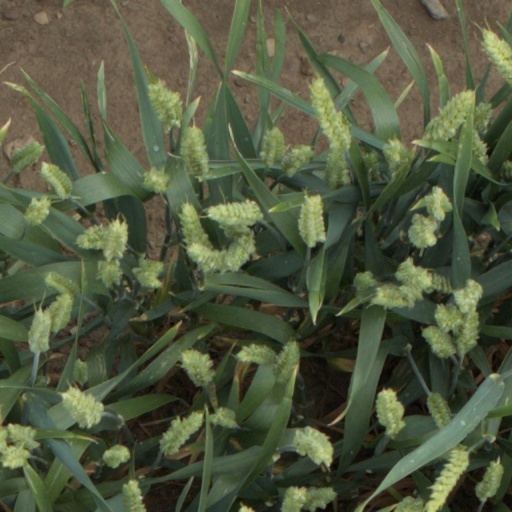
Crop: wheat